Revolutionary Military Council

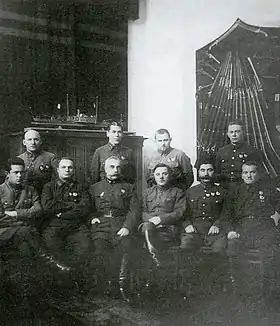
Revolutionary Military Council, December 1927. Seated from left to right: I Yakir, A. Egorov, S. Kamenev, K. Voroshilov, S. Budenny, M. Lavandovsky. Standing: K Abksentevsky, B. Shaposhinikov, I. Belov, I. Uborevich.

The Revolutionary Military Council, sometimes called the Revolutionary War Council or Revvoyensoviet, was the supreme military authority of Soviet Russia and later the Soviet Union. It was instituted on September 2, 1918, by decree of the All-Russian Central Executive Committee (VTsIK), known as the "Decree Declaring the Soviet Republic Military Camp".